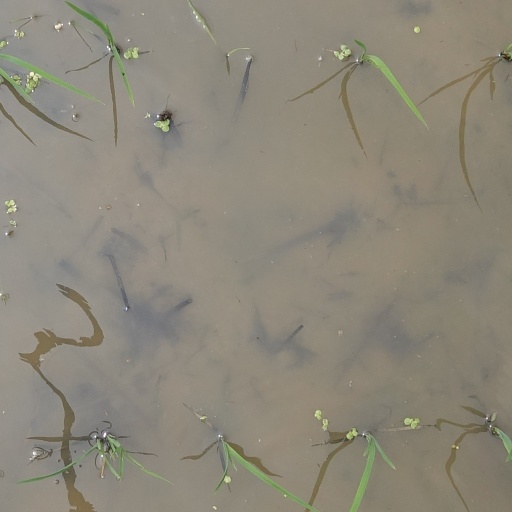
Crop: rice